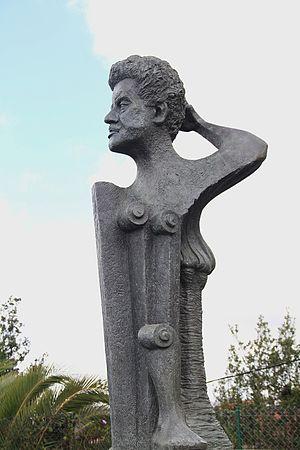
Óscar Domínguez est un peintre surréaliste espagnol né le 3 janvier 1906 à La Laguna et mort le 31 décembre 1957 à Paris.